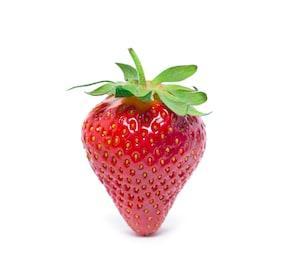
Label: Strawberry